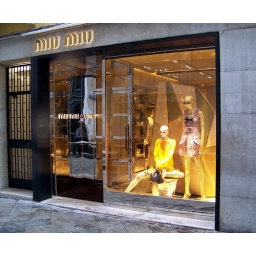
Women's dress display in the windows of Miu Miu store in the San Marco district of Venice (Venezia), Italy in October 2010.